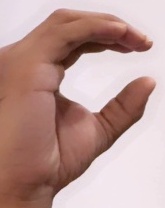
ASL sign: C